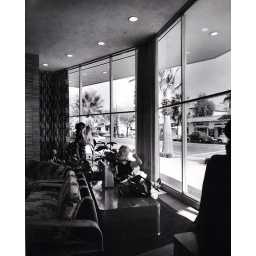
by the 1980's white shutters were placed in the windows letting in shimmers of light